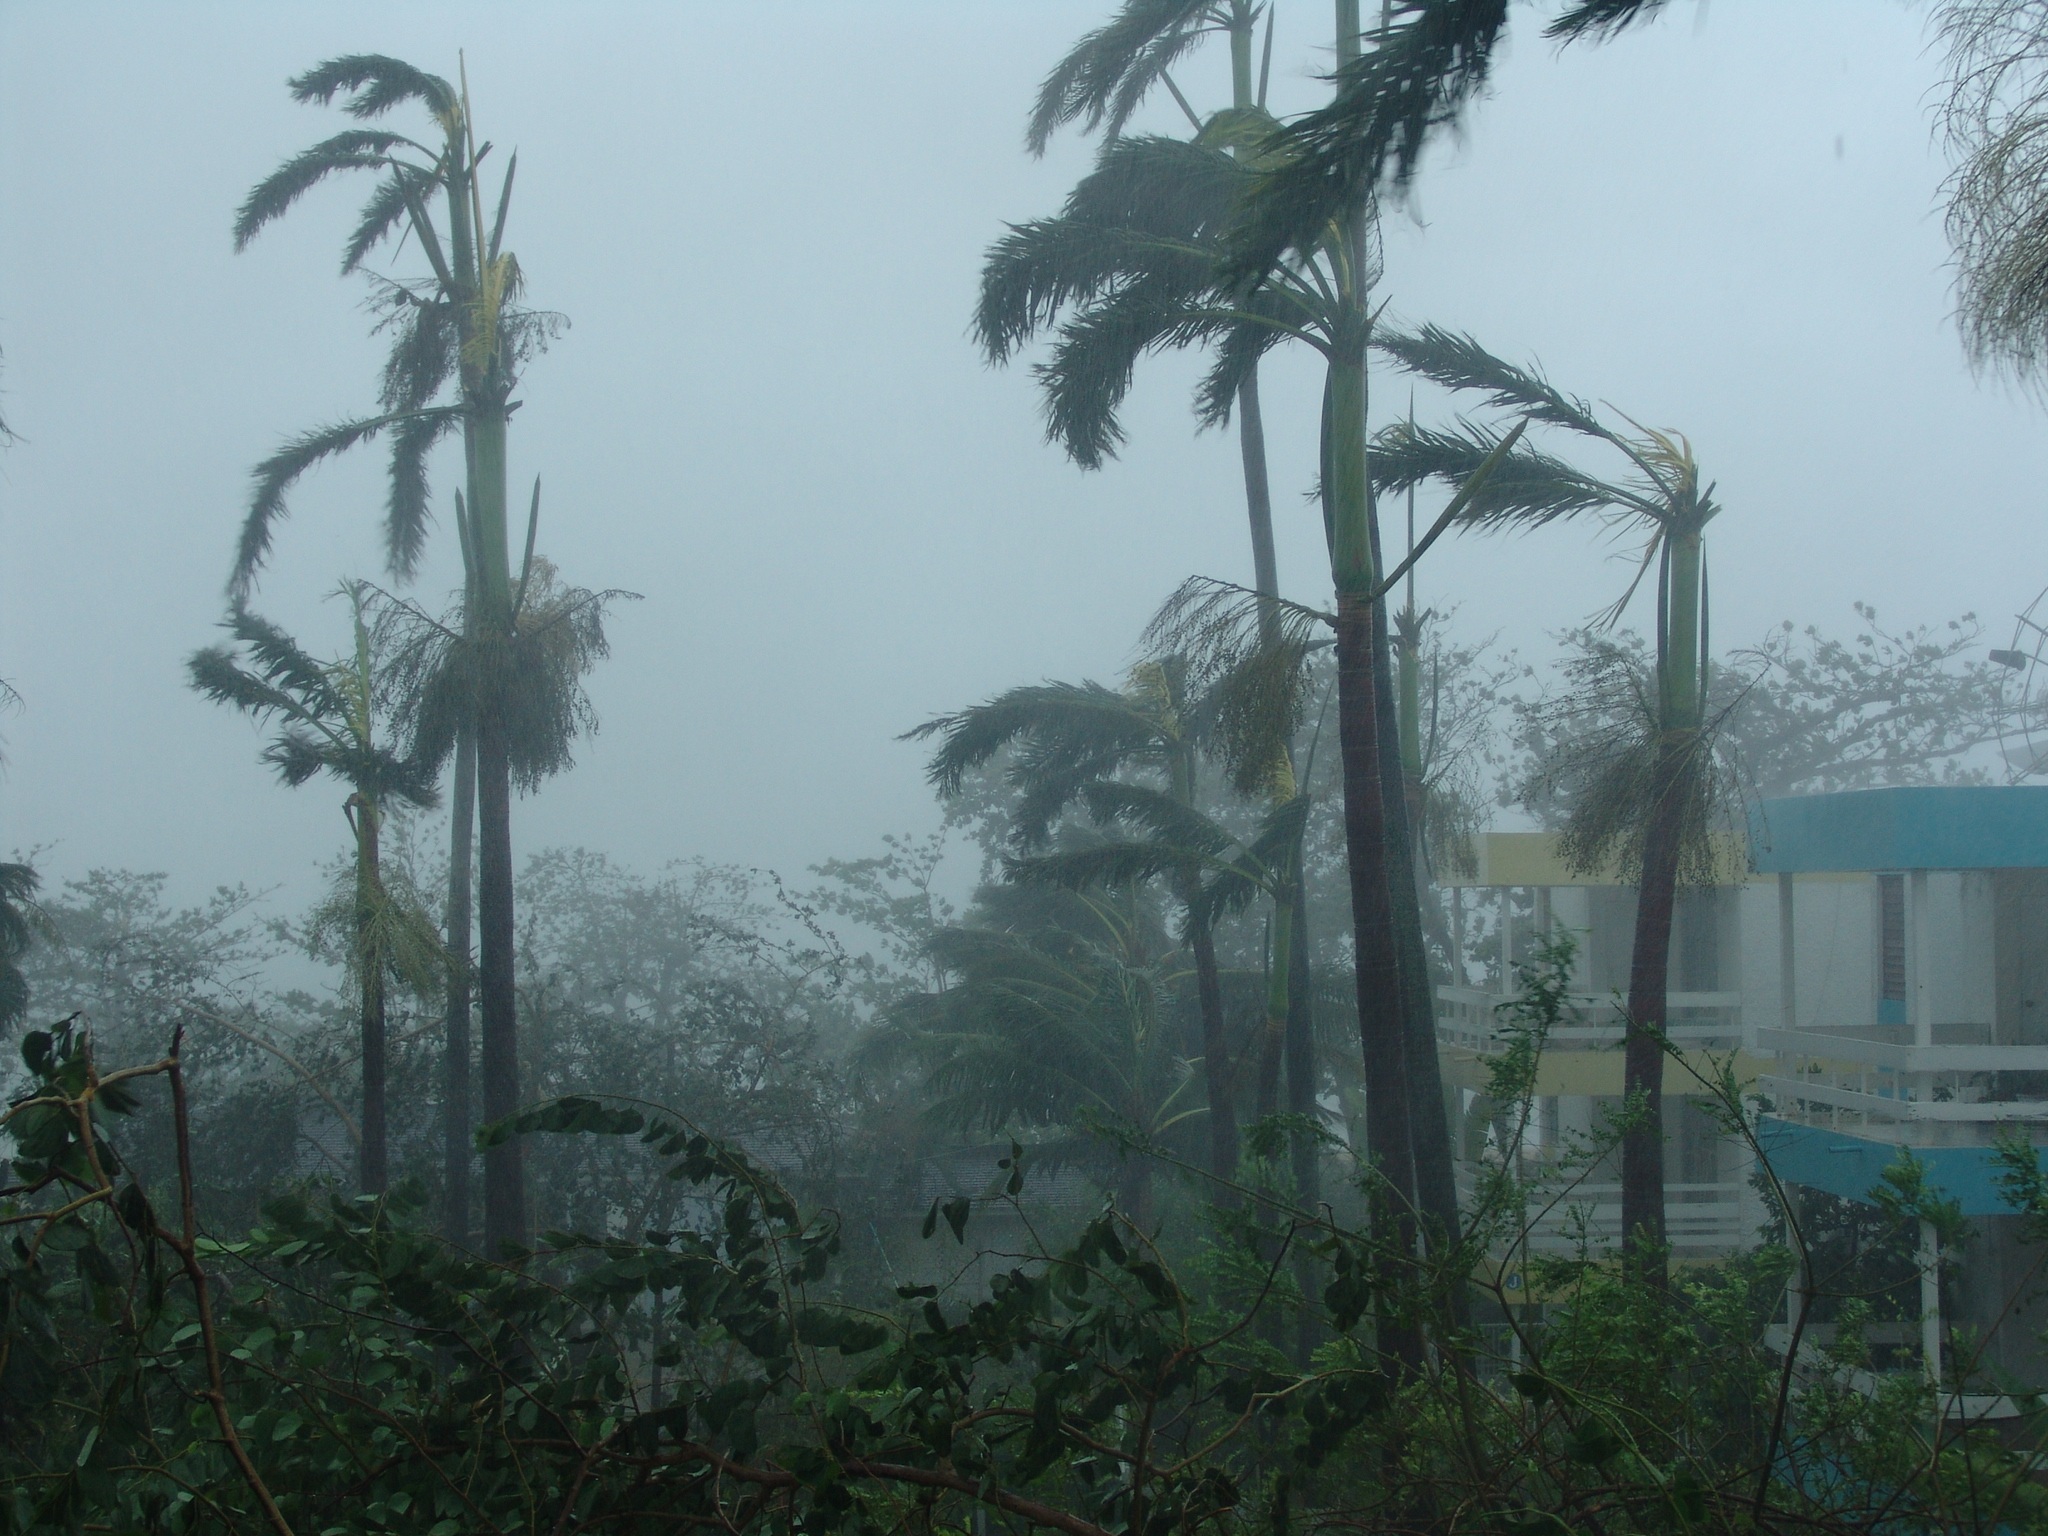
habitat, atmospheric phenomenon, weather, natural environment, vegetation, tree, ecosystem, fog, forest, mist, jungle, morning, rainforest, screenshot, haze, wind, bayou, arecales